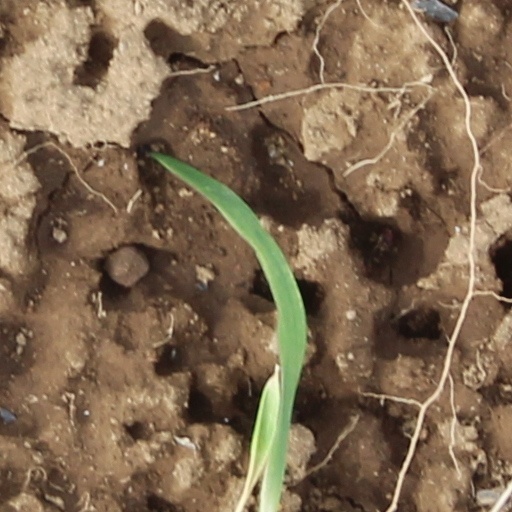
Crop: wheat